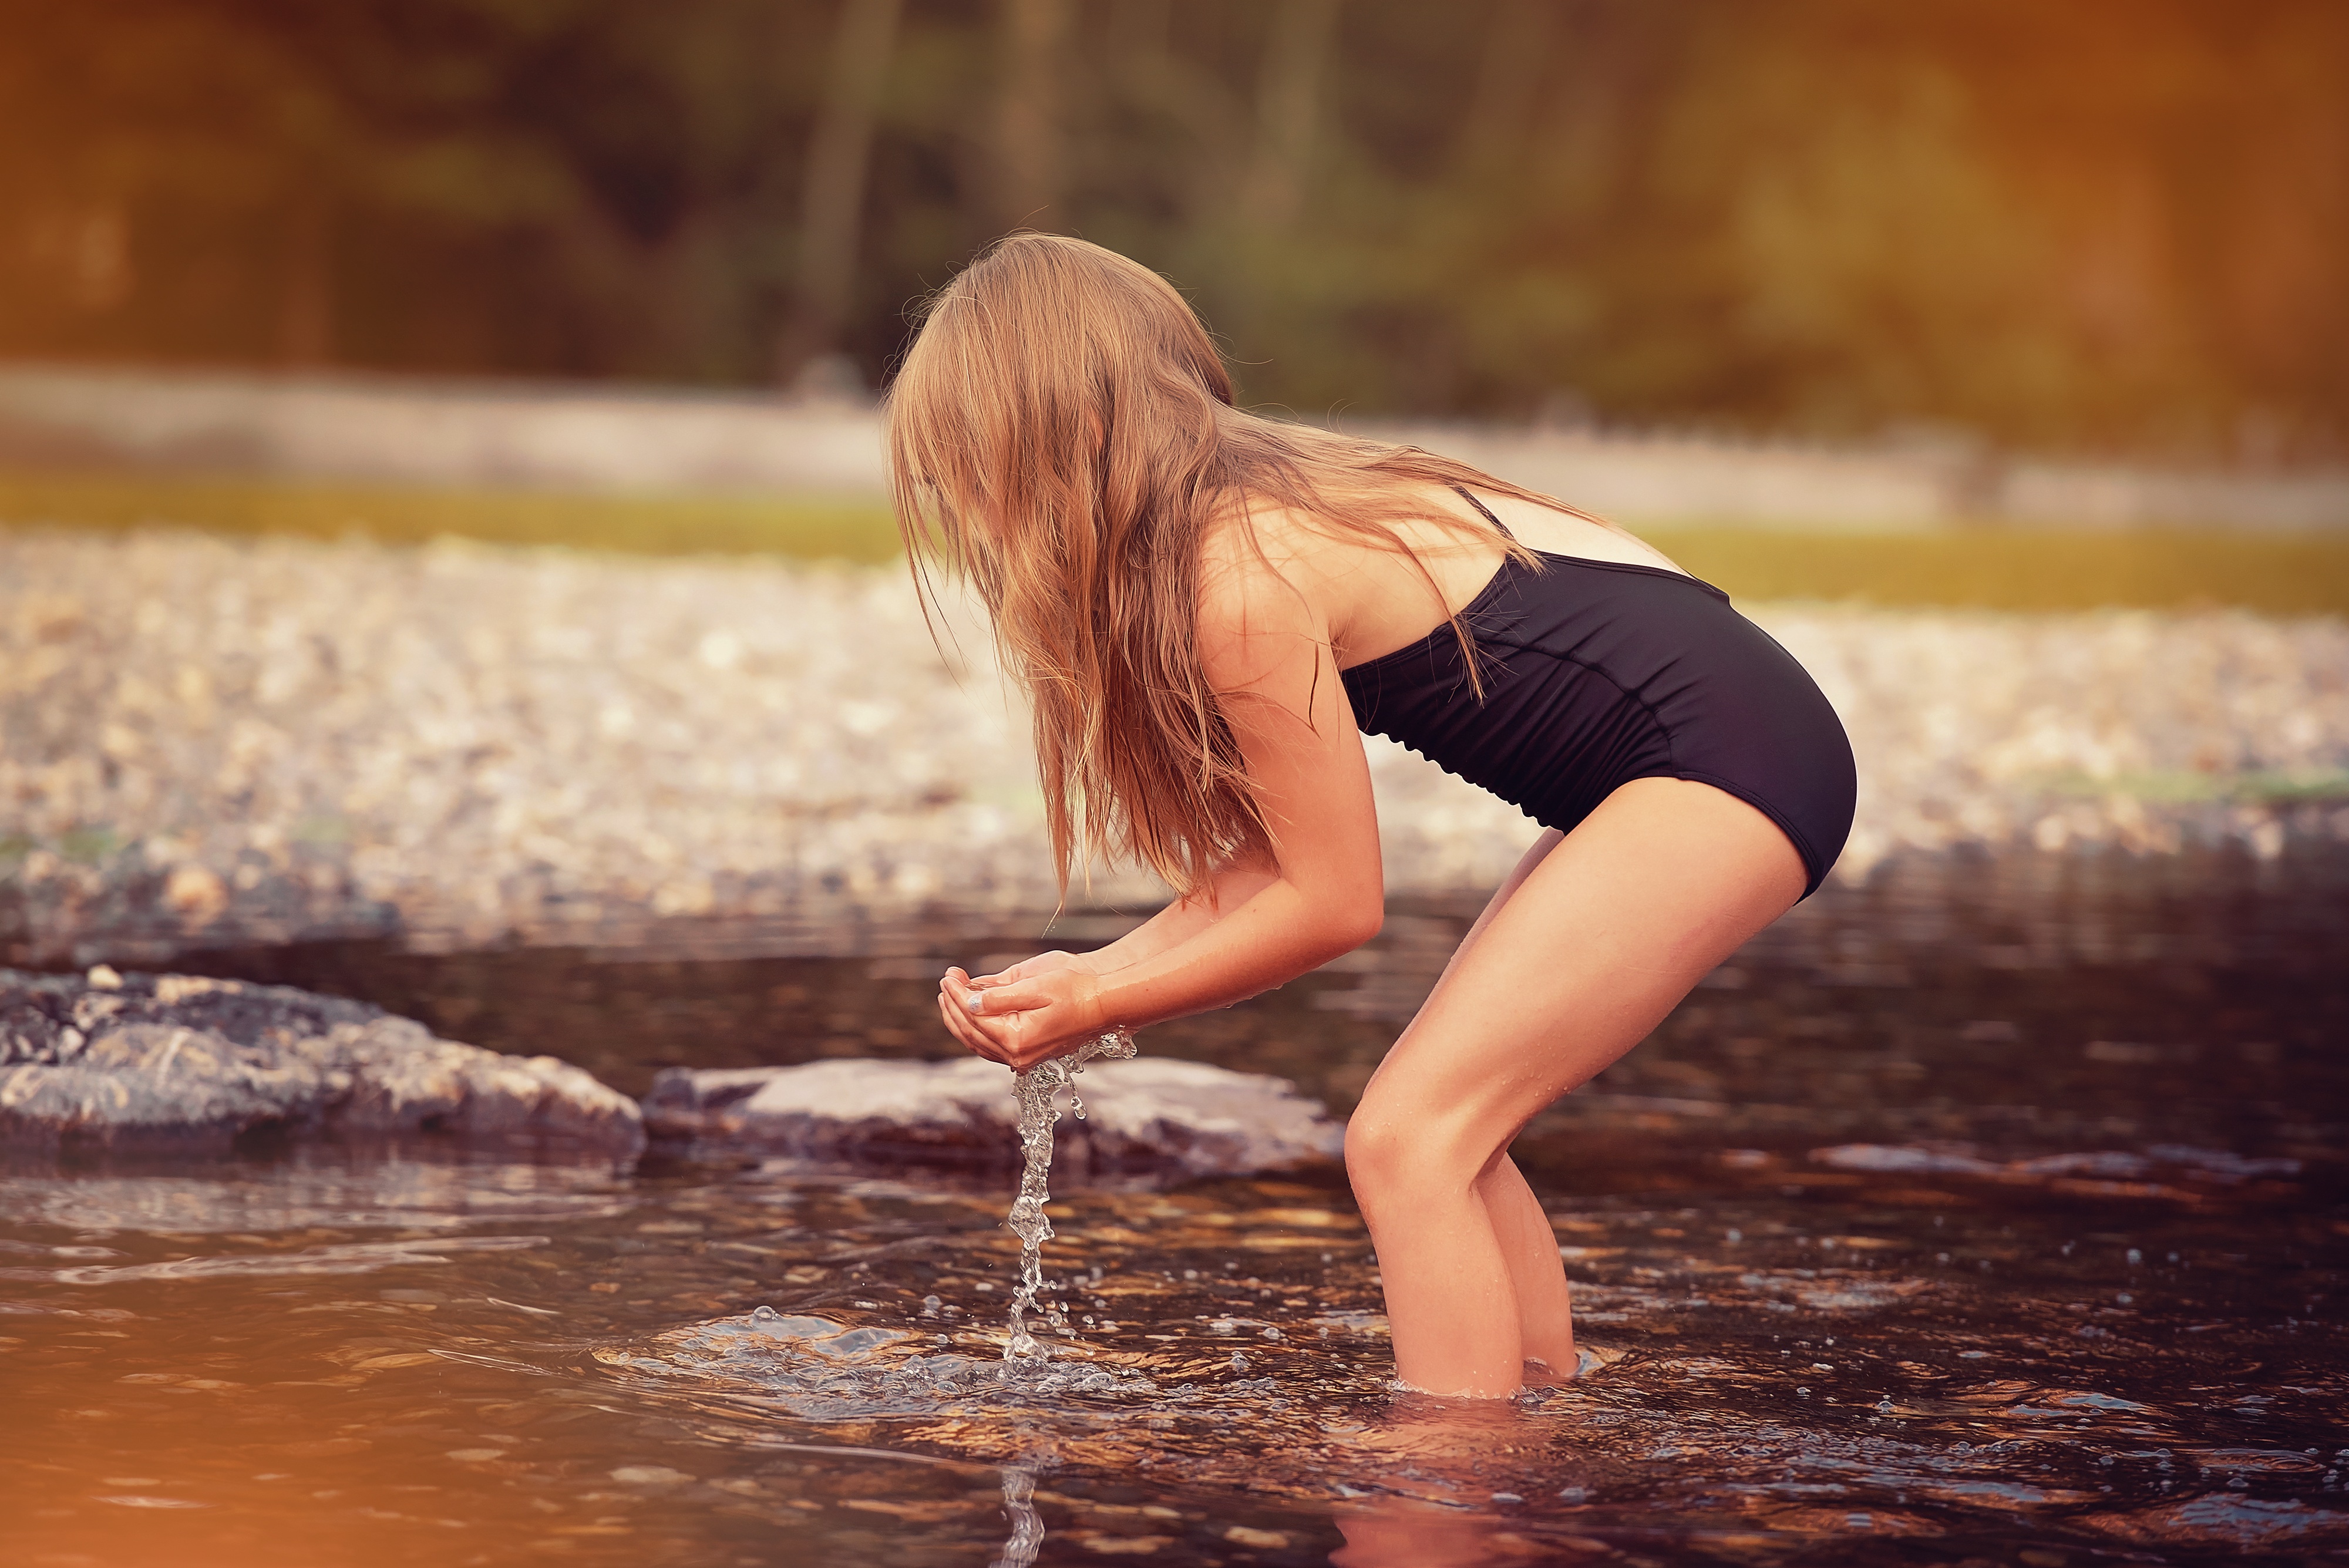
water, nature, person, girl, woman, photography, sunlight, wet, leg, twilight, portrait, model, sitting, romance, child, human, lady, photograph, beauty, out, interaction, photo shoot, badesee, portrait photography, natural bathing lake, human positions, art model